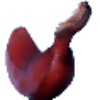
Label: Banana Red 1